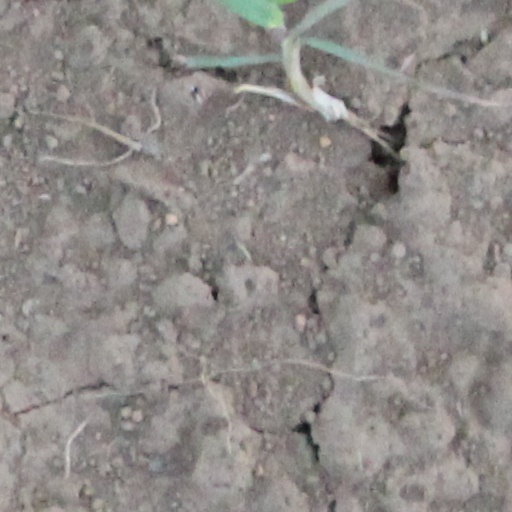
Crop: wheat